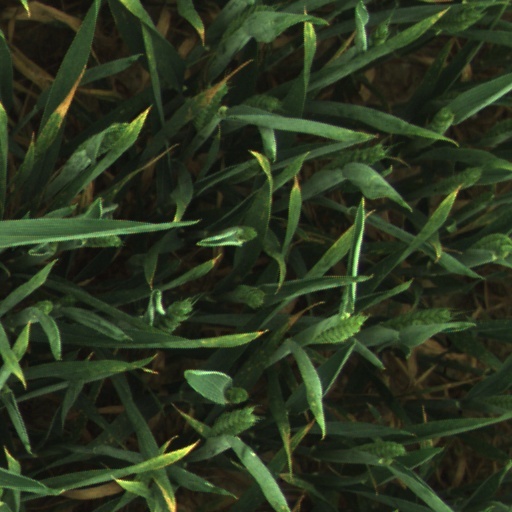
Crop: wheat